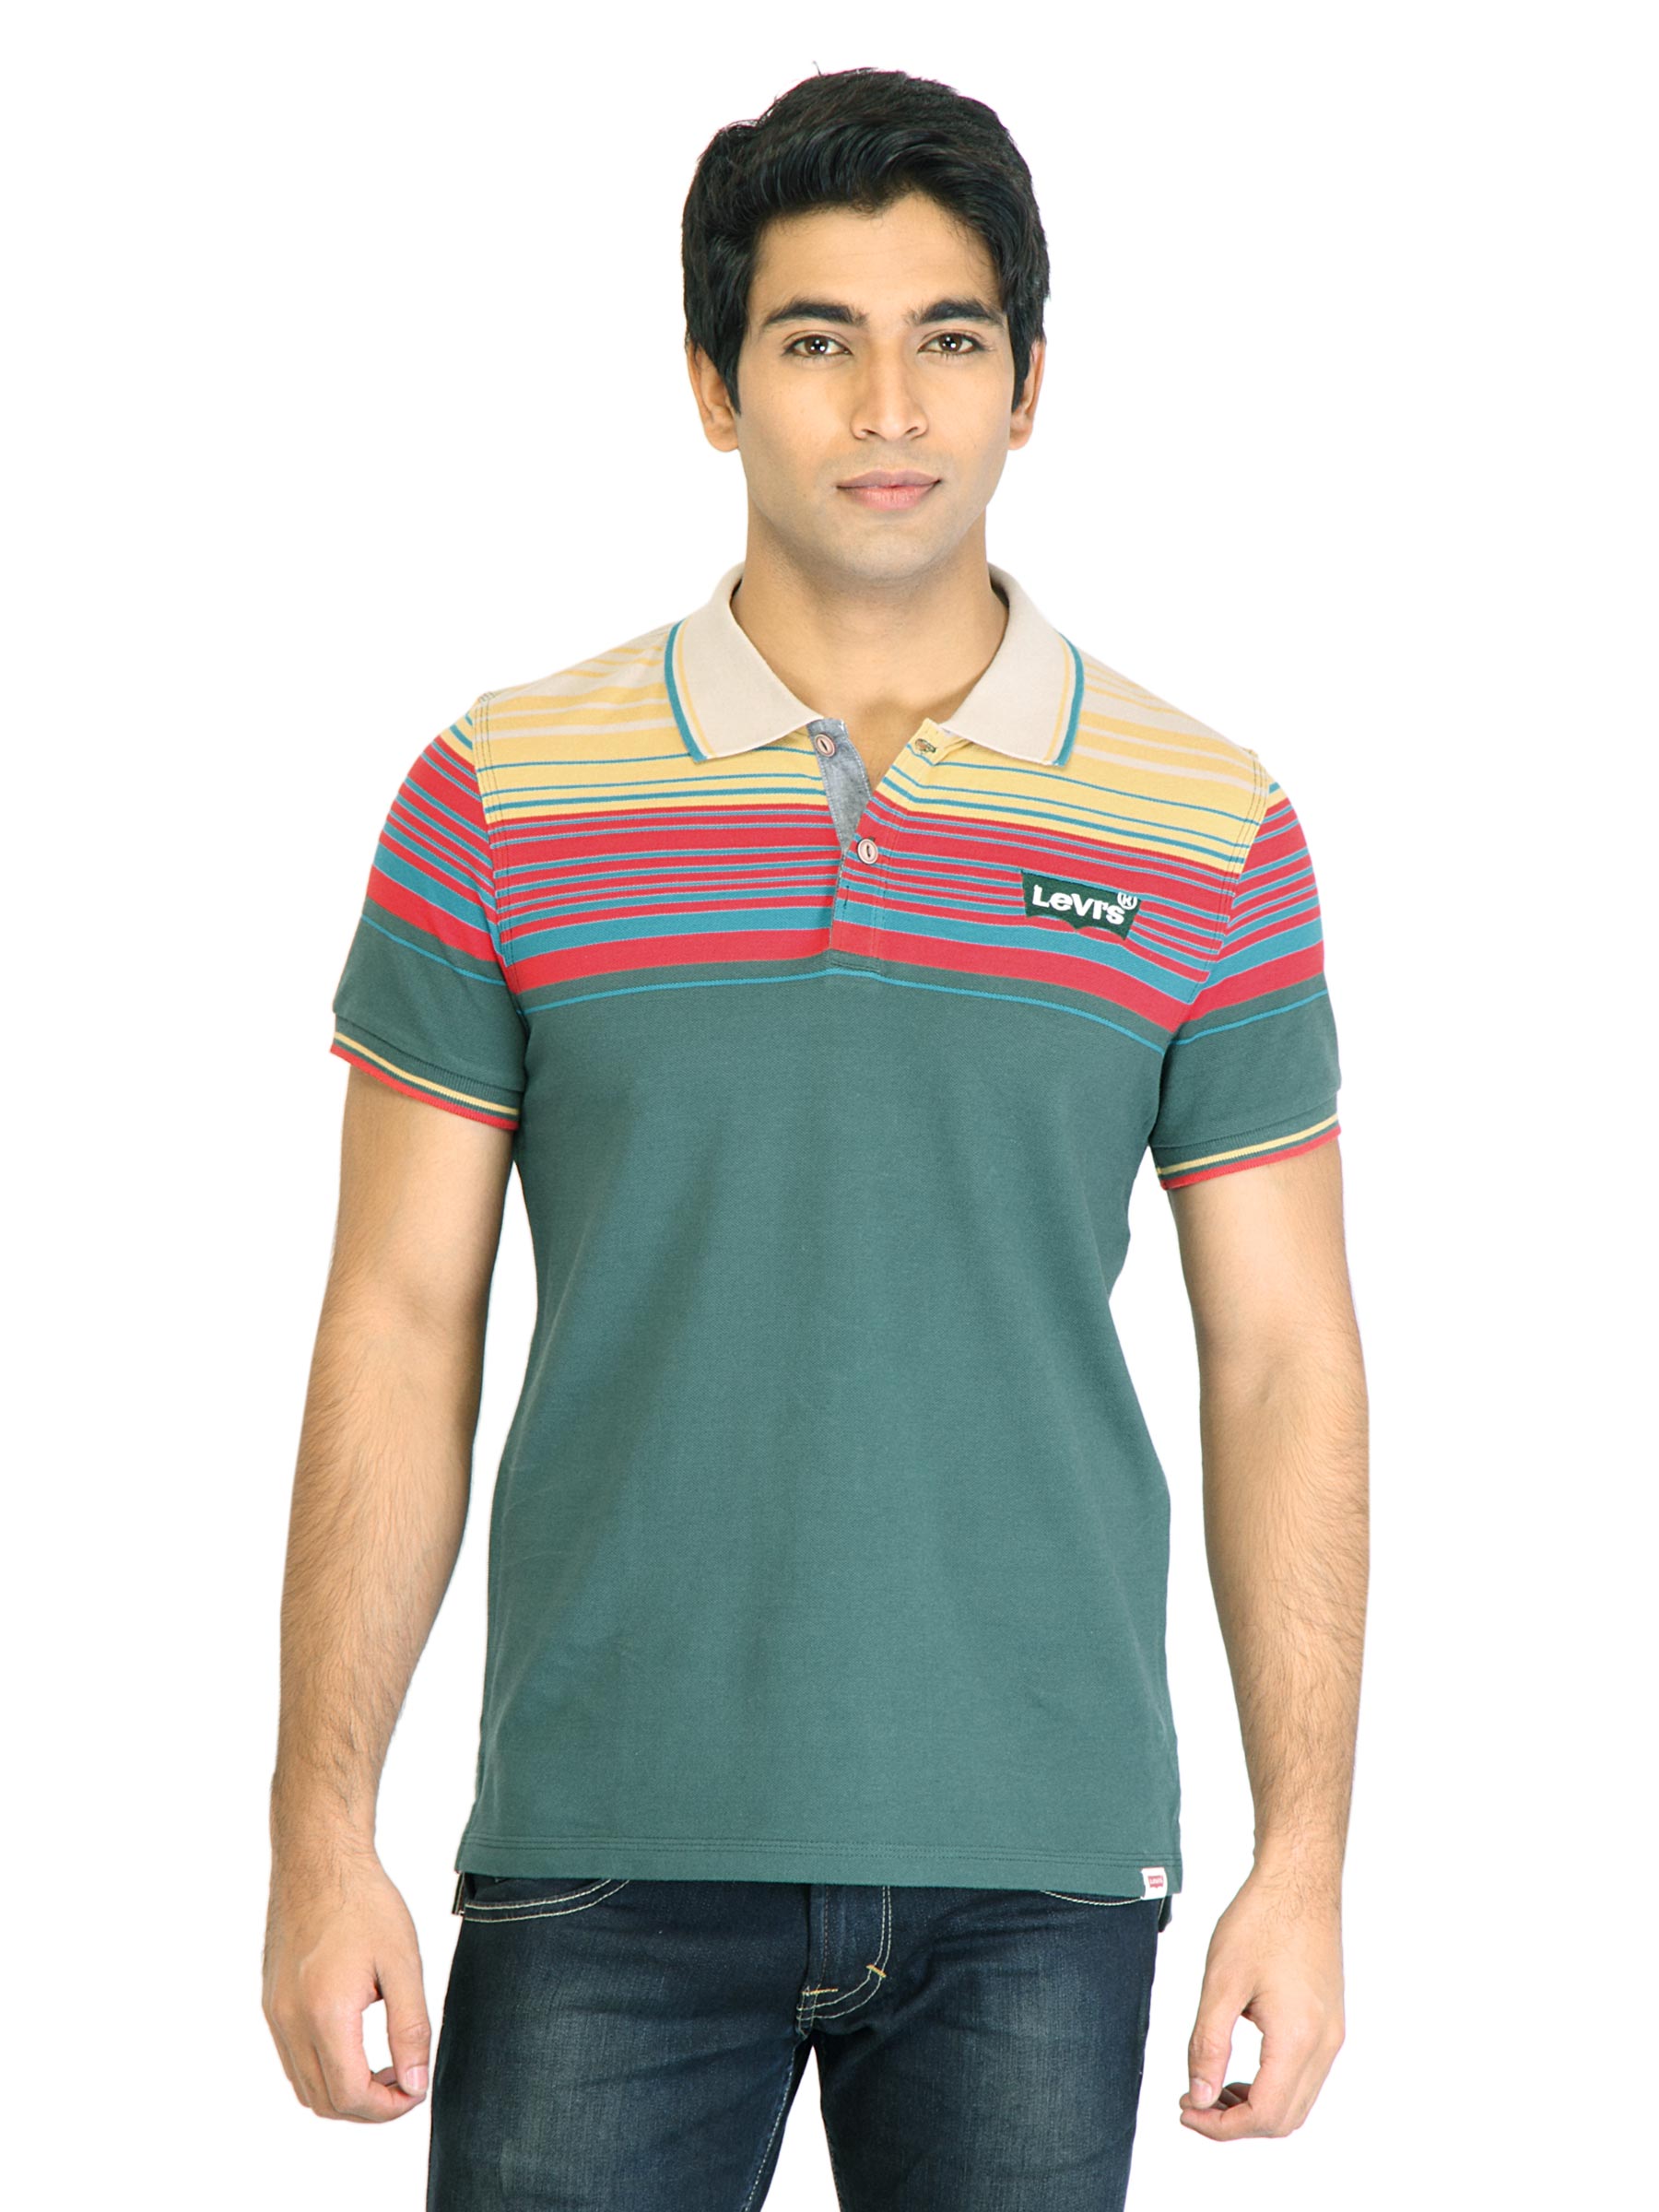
Levi's Men Stripes Green Tshirts
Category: Apparel / Topwear / Tshirts
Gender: Men
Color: Green
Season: Fall 2011
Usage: Casual